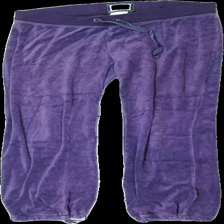
View: front
Type: Trousers
Category: Ladies
Brand: Logg (H&M)
Colors: Purple
Material: 100% cotton
Cut: Regular
Size: S
Smell: Major
Price range: <50
Recommended usage: Export
Comment: stinky